Mark Melancon

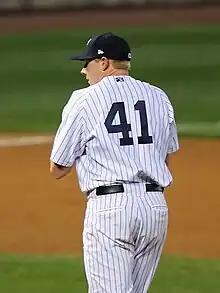

Melancon played in 13 games with an 0–1 record and a 3.86 ERA during his time in the Majors in 2009. Although he was not on the 25-man active roster for the postseason, he got his first World Series ring as the Yankees won the World Series over the Phillies.